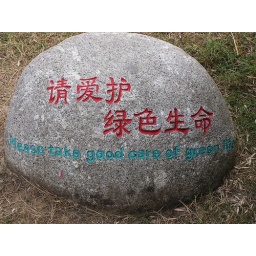
Eco sign in a park, Guilin, China -&amp;quot; Please take care of green life&amp;quot;